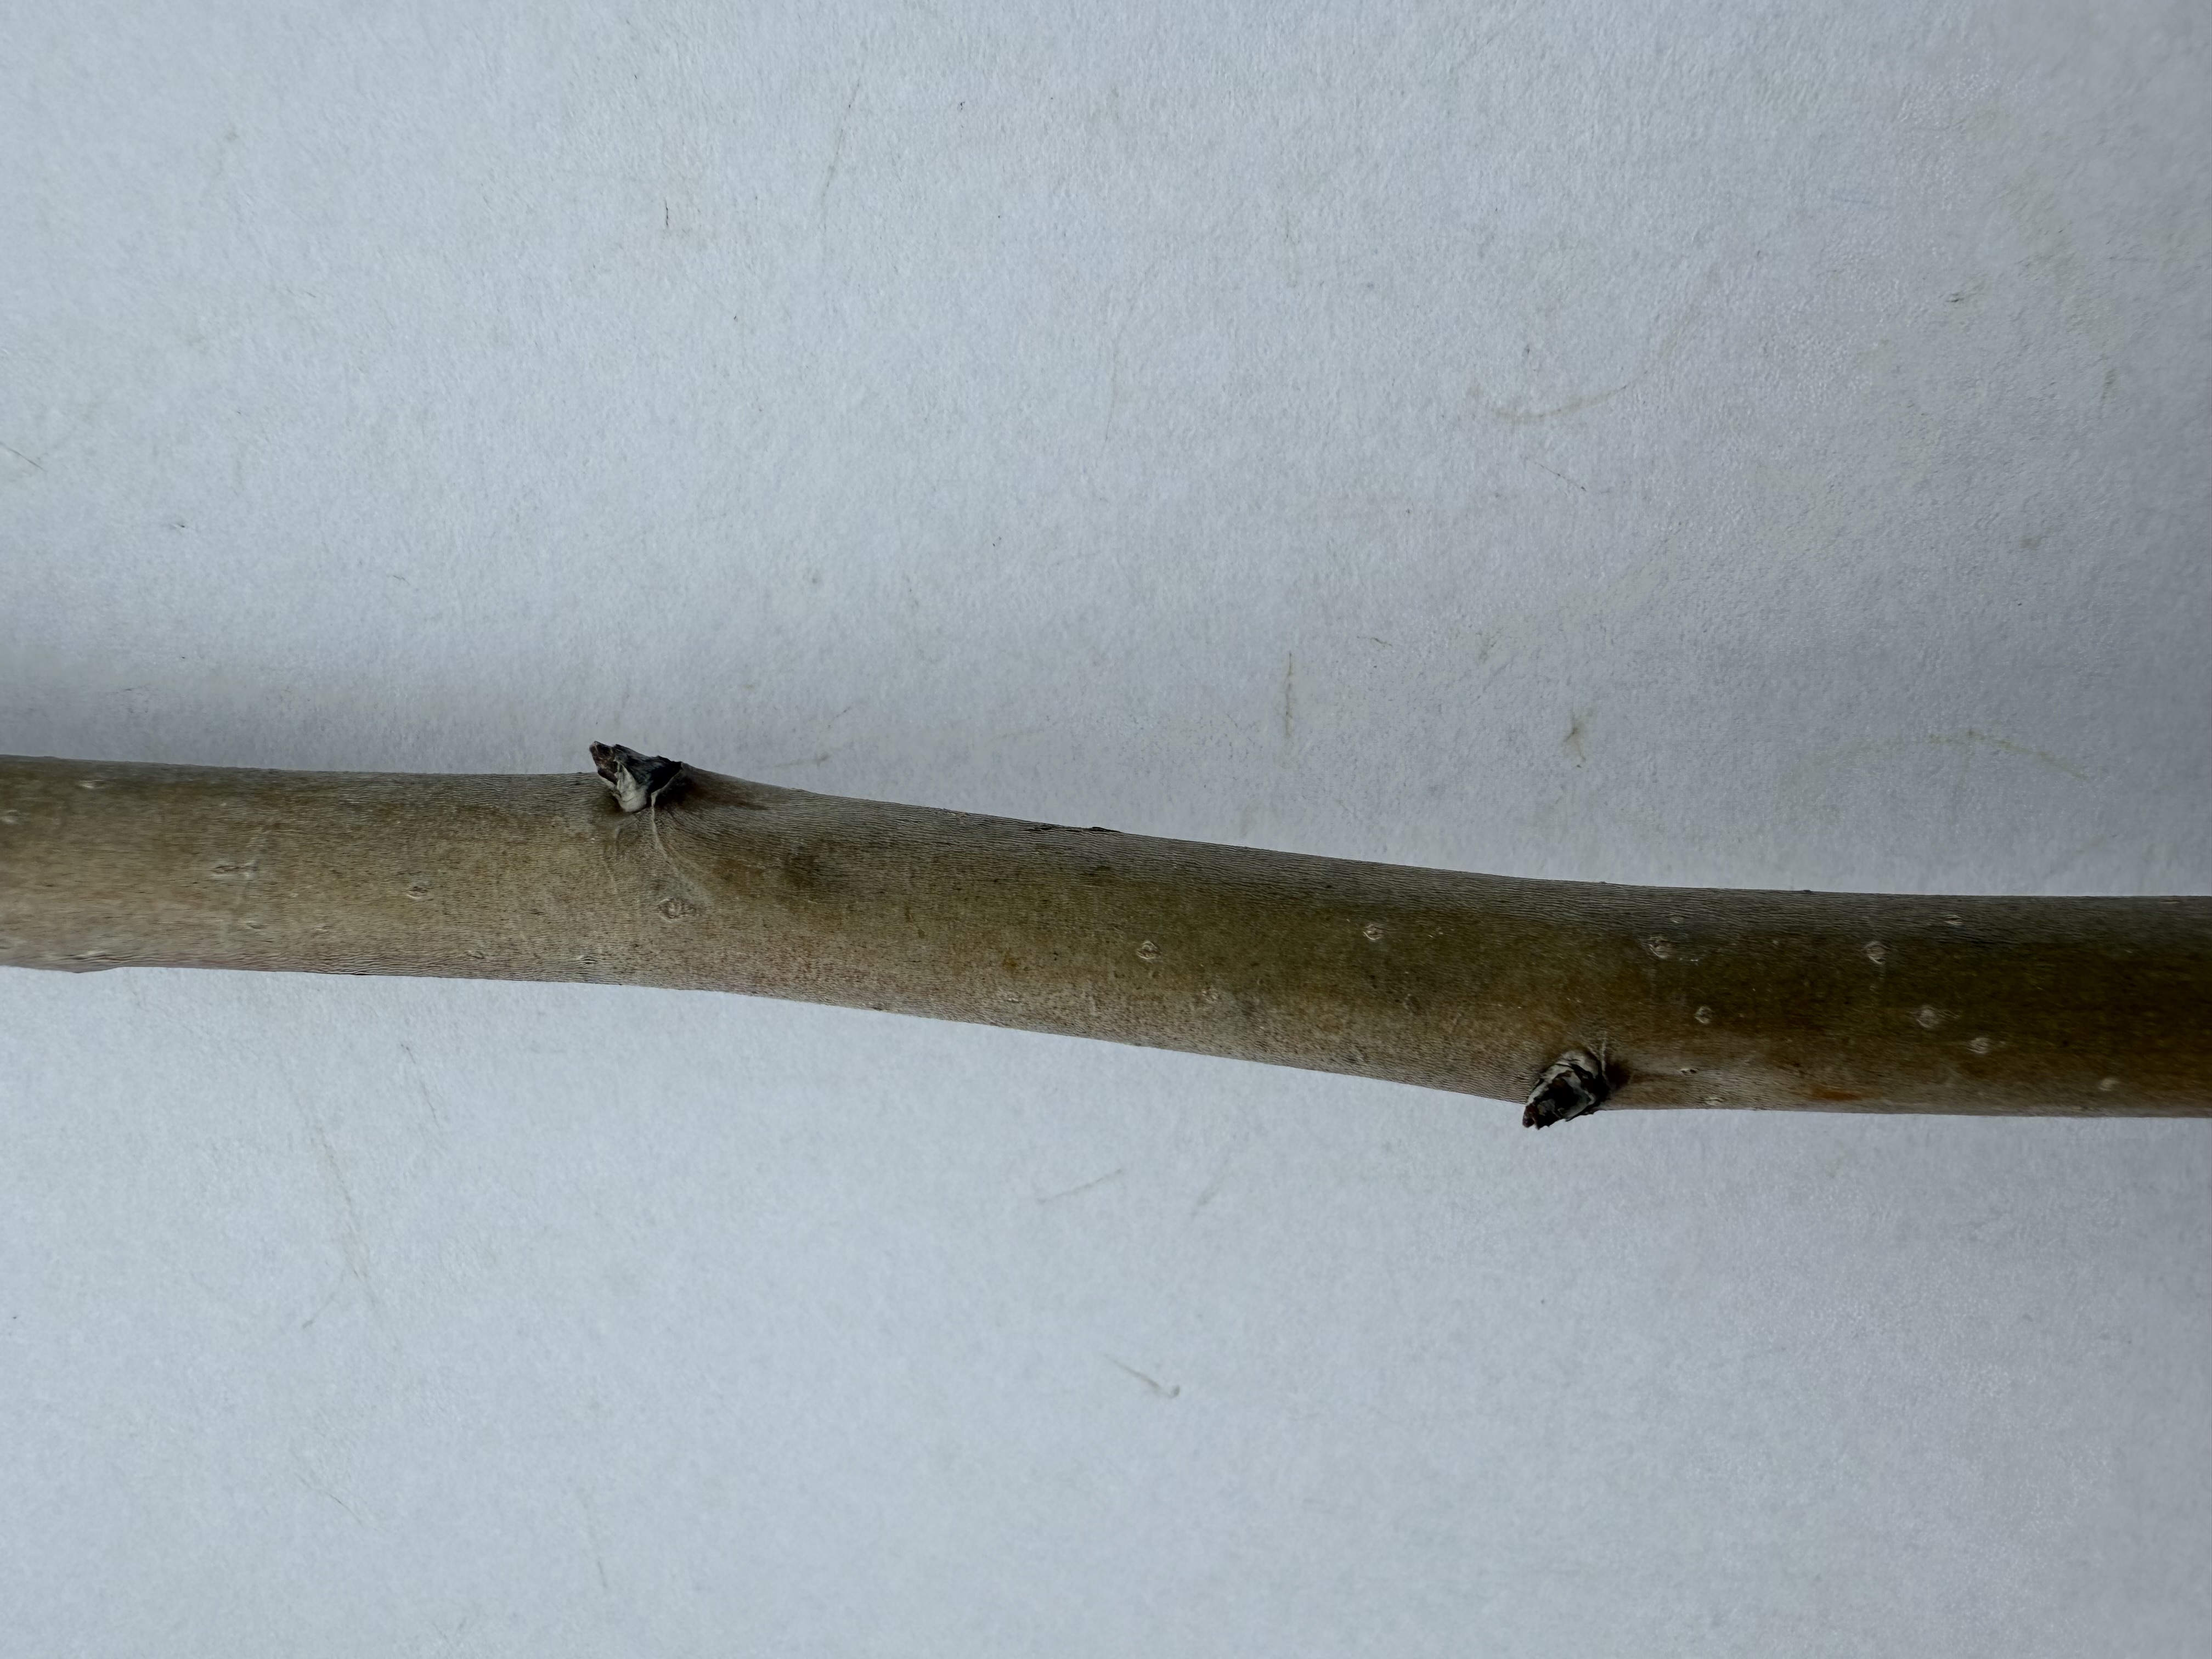
Variety: Deveci Pear